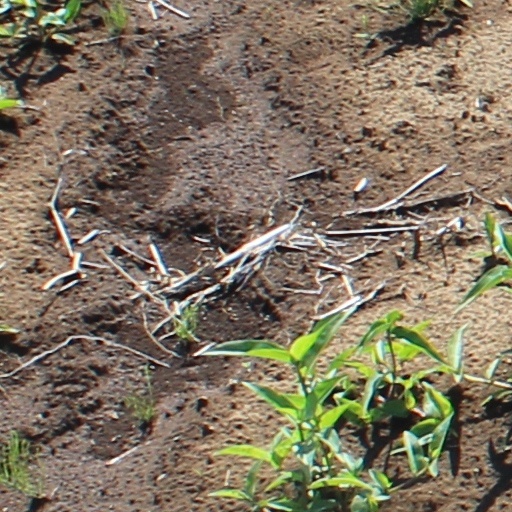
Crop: wheat